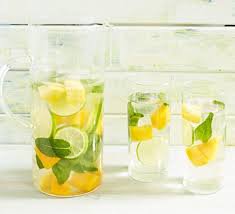
Label: Mango